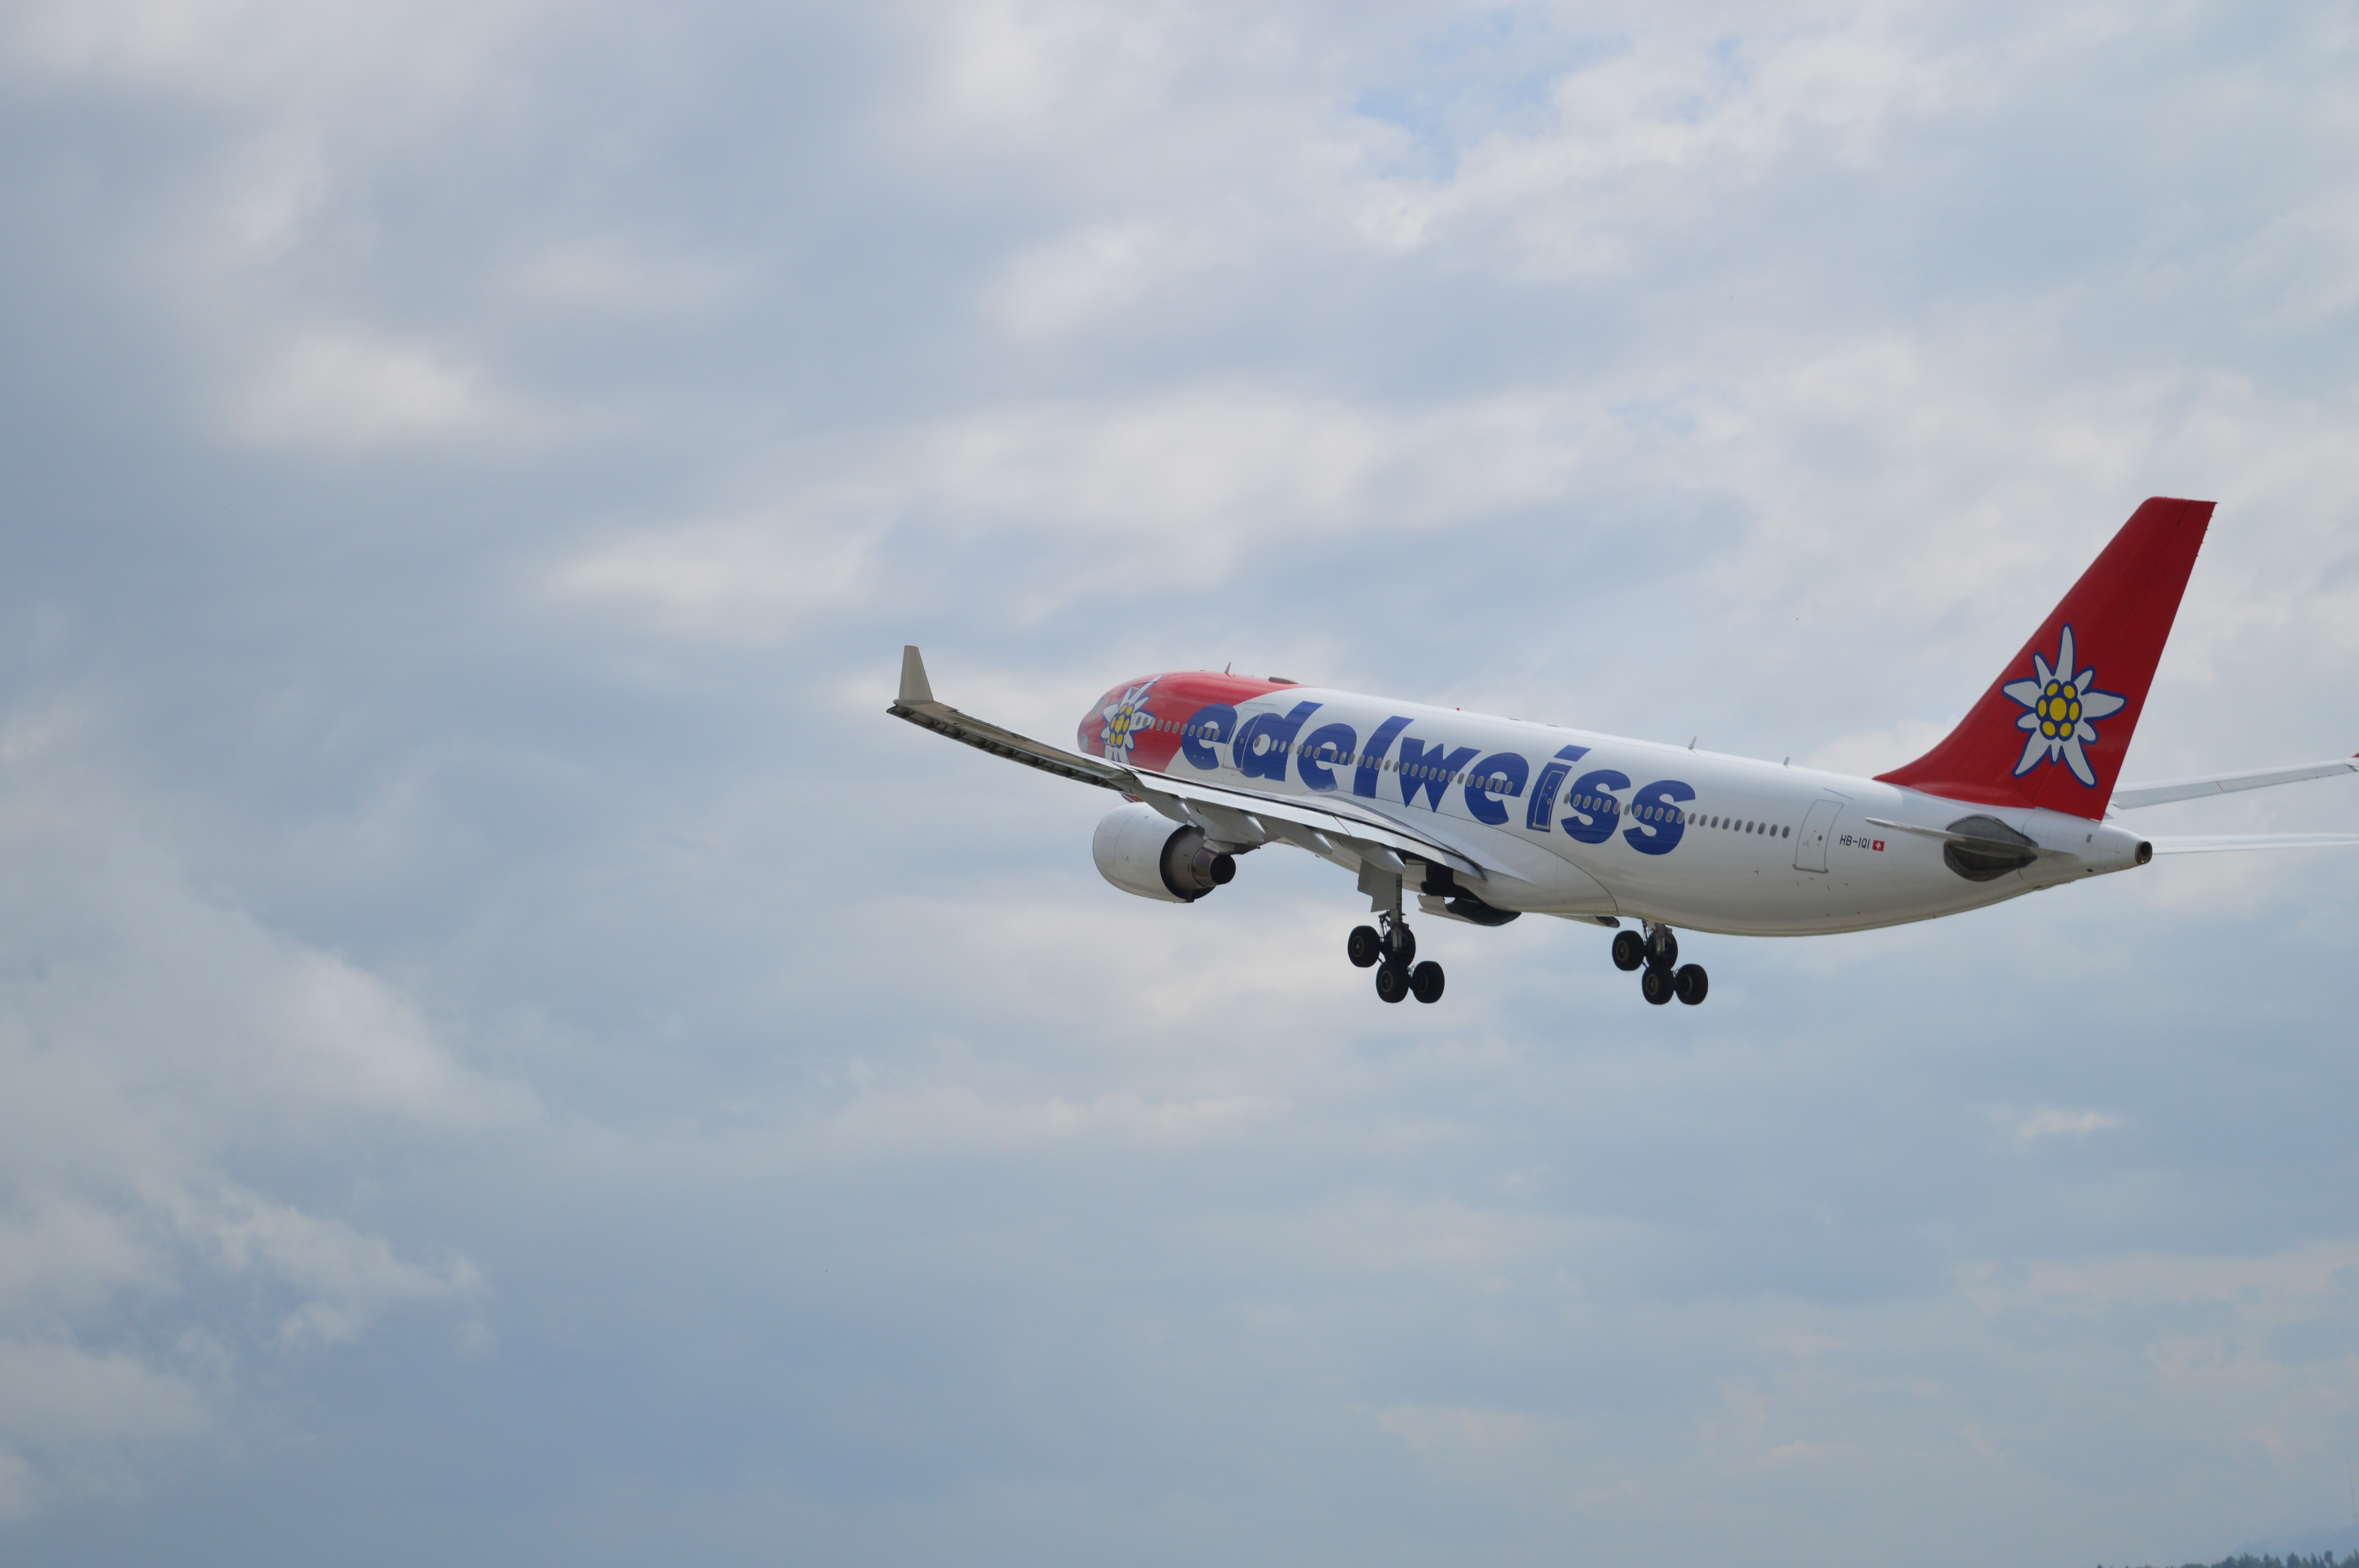
airliner, airplane, vehicle, airline, air travel, aircraft, narrow body aircraft, aviation, atmosphere of earth, wide body aircraft, boeing 737, airbus, flight, jet aircraft, airbus a330, boeing, airbus a320 family, takeoff, boeing 737 next generation, boeing 767, wing, boeing 777